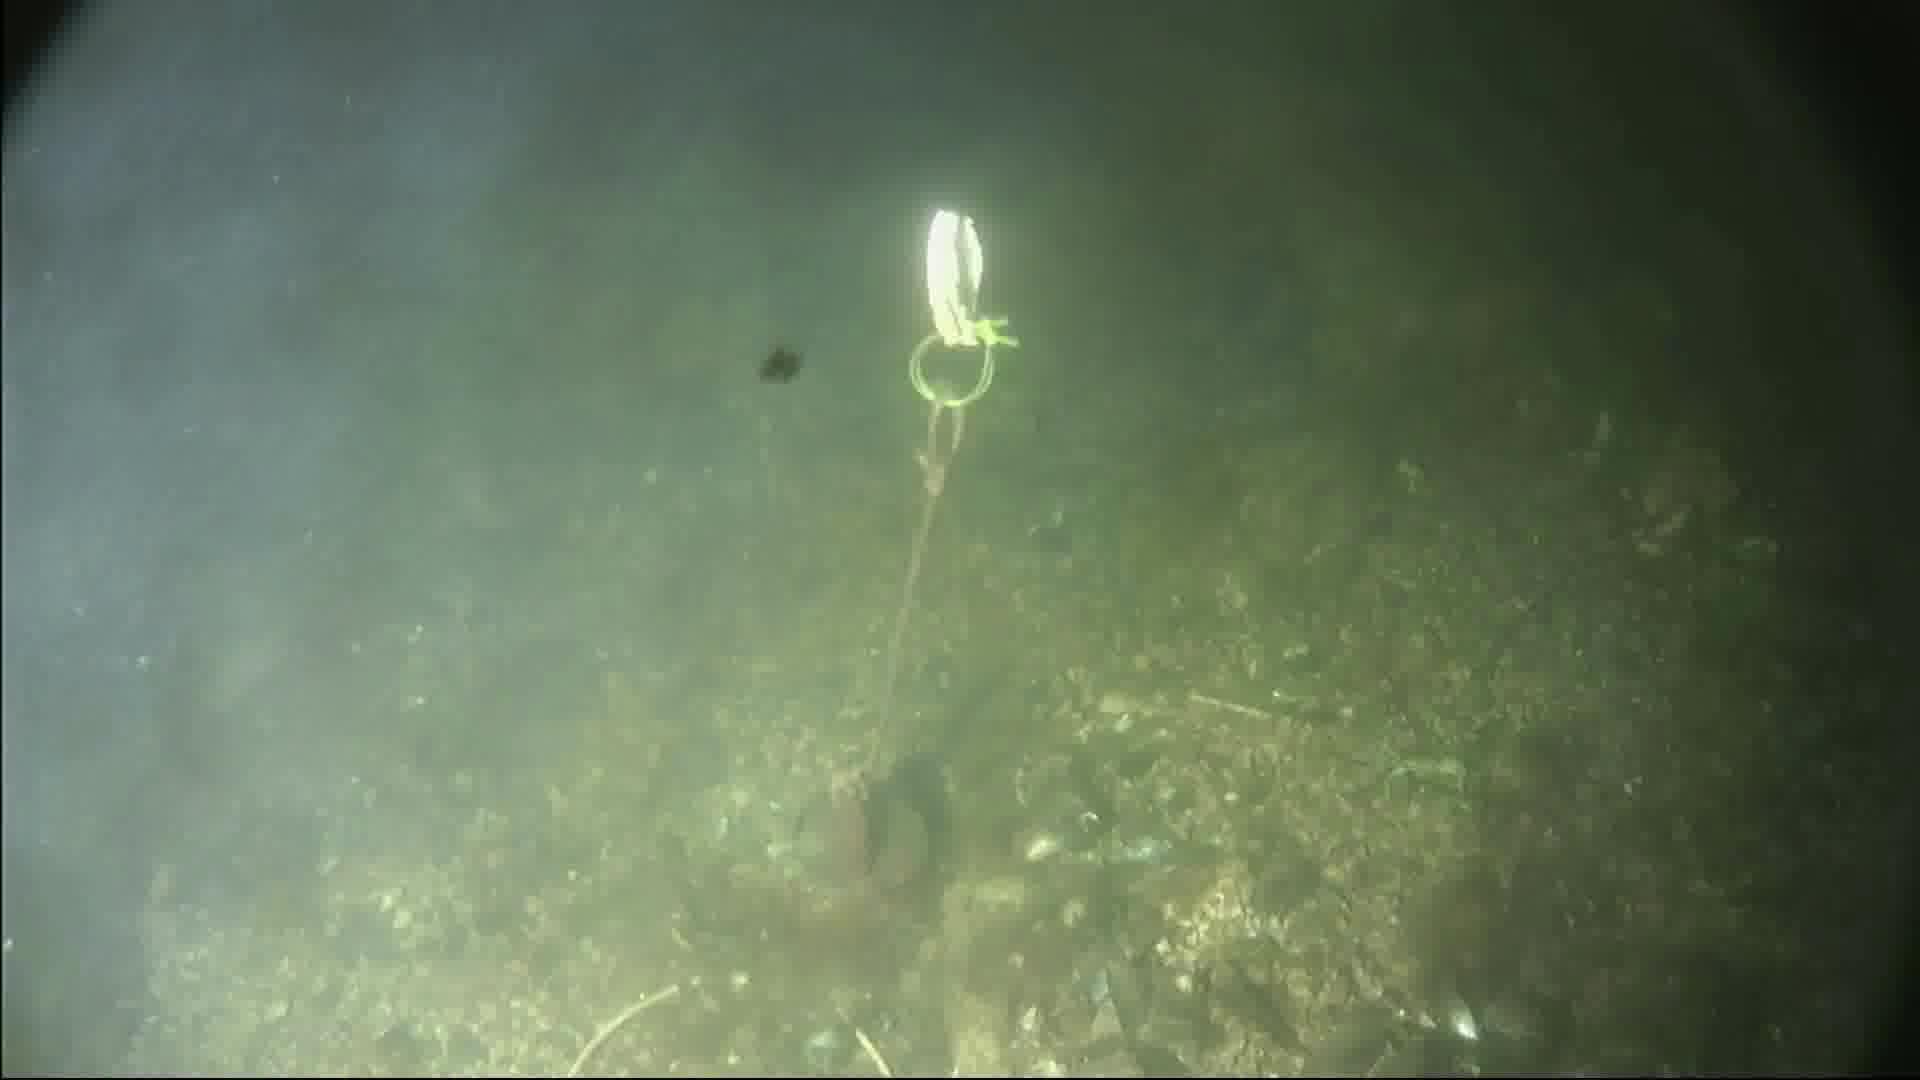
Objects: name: crab